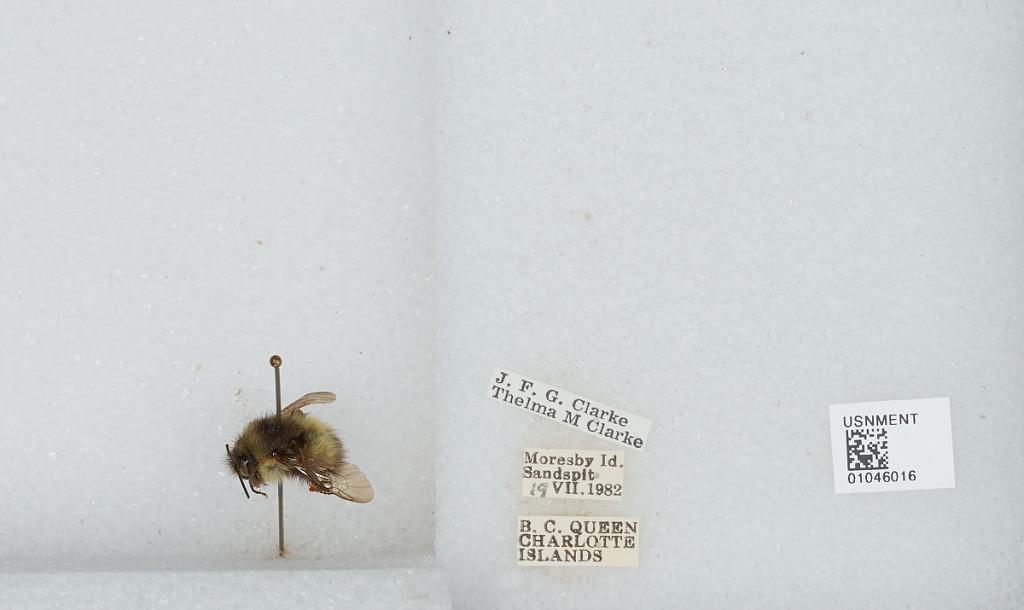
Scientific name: Bombus sp.
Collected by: J. Clarke & T. Clarke
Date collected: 1982-7-19
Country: Canada
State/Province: British Columbia
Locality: Moresby Island, Sandspit, Queen Charlotte Islands
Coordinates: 48.6994, -123.299